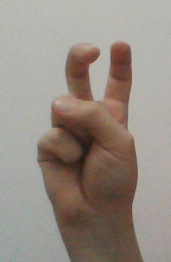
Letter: toot